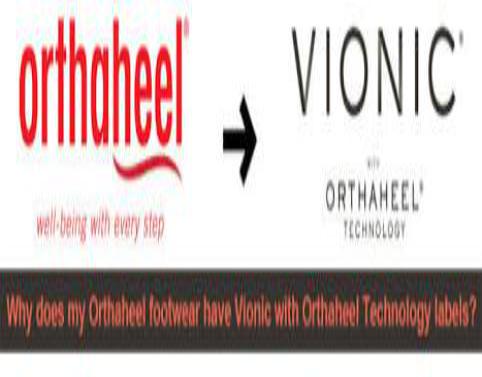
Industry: Clothes